Kellen Winslow

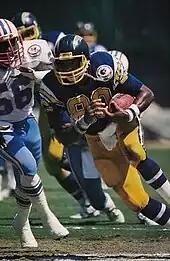
1984: Two weeks after announcing his retirement, Winslow returned to action against the Houston Oilers.

Winslow entered the 1984 season seeking to renegotiate his contract. He had two years remaining on a five-year contract and a verbal agreement from Chargers ownership that he could negotiate a new deal in 1984. He requested an amount which the Chargers refused, with Winslow's agent Jim Steiner stating shortly before the regular season started that the two sides were far apart with their offers. Steiner declared Winslow's intention to play in week 1 at Minnesota, "out of respect for the team, Don Coryell and the coaching staff," then retire if no agreement was forthcoming. On September 2 he followed through on the threat, catching four passes in the game then travelling to East St. Louis instead of flying back to San Diego with his teammates. He criticized ownership for letting players such as Jefferson and Fred Dean leave in the past due to similar contract disputes, saying "I feel cheated... they've turned their back on me. I have nowhere else to go but home." Chargers general manager Johnny Sanders said that there would be no further negotiations with Winslow while he refused to report to camp. San Diego declined to place Winslow on the retirement list, which would have prevented him playing for the rest of the year. On September 5, Steiner suggested that Winslow could still be induced to return, but that they were investigating other means of income, including television work. The Chargers signed veteran tight end Al Dixon as a replacement on September 6. The Houston Gamblers of the USFL declared an interest in signing Winslow, staging a press conference with the player on September 8. Winslow stated at the conference that he would return to San Diego and play the remaining two years there; he was not permitted to sign for the Gamblers until his Chargers contract expired, but expressed an interest in joining them for the 1986 season. Winslow then returned to the Chargers, allowing negotiations to re-open. On September 12, Winslow agreed to a new five-year contract with San Diego.